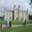
Label: castle